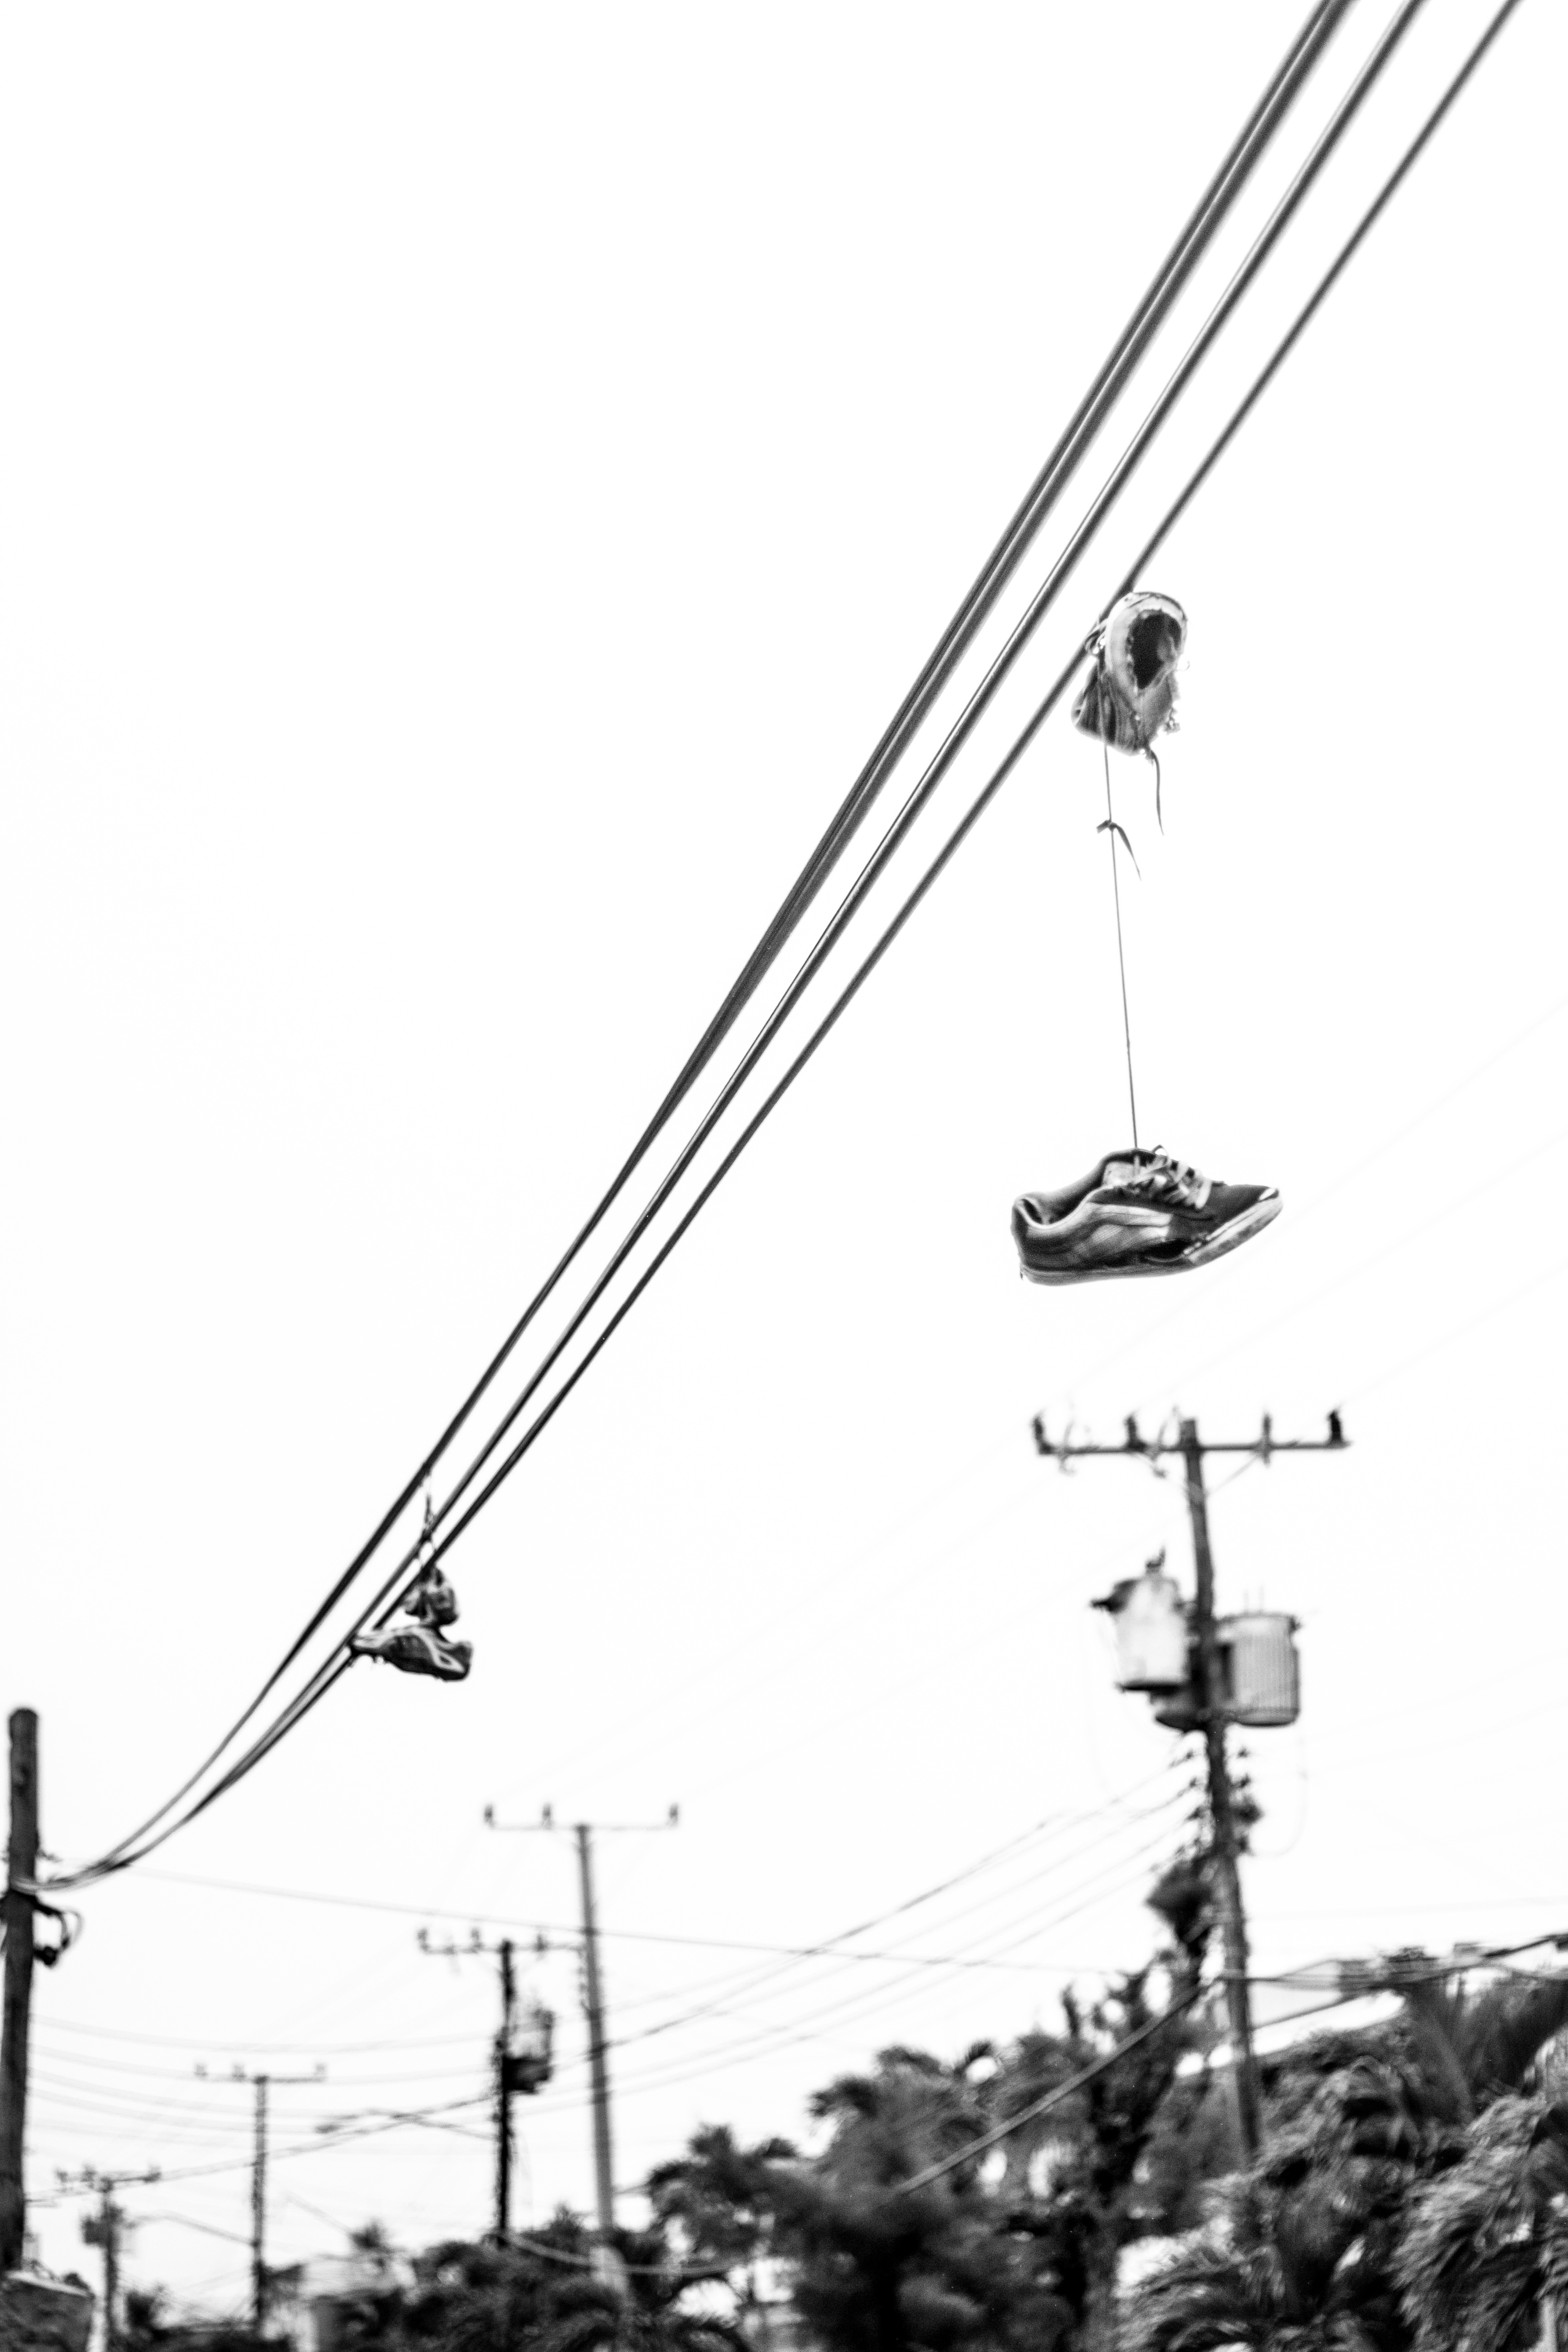
antenna, line, vehicle, mast, street light, lighting, traffic light, light fixture, construction equipment, overhead power line